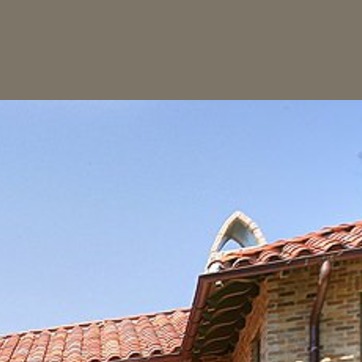
Material: sky